Prelude and Fugue in C-sharp major, BWV 848

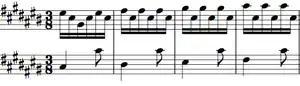
The first four bars of Bach's Prelude in C major, BWV 848.

The prelude is a lively 2-part texture, using a series of broken chords which swap between the hands. It is in a fast 3/8 time signature and is made up largely of semiquavers. Later on in the piece, the semiquaver line splits between the hands before ending with a short coda in an improvisatory manner. A prelude is a short, introductory piece. It is reinterpreted in track 4 of Charles Mingus' 1972 album "Let My Children Hear Music".